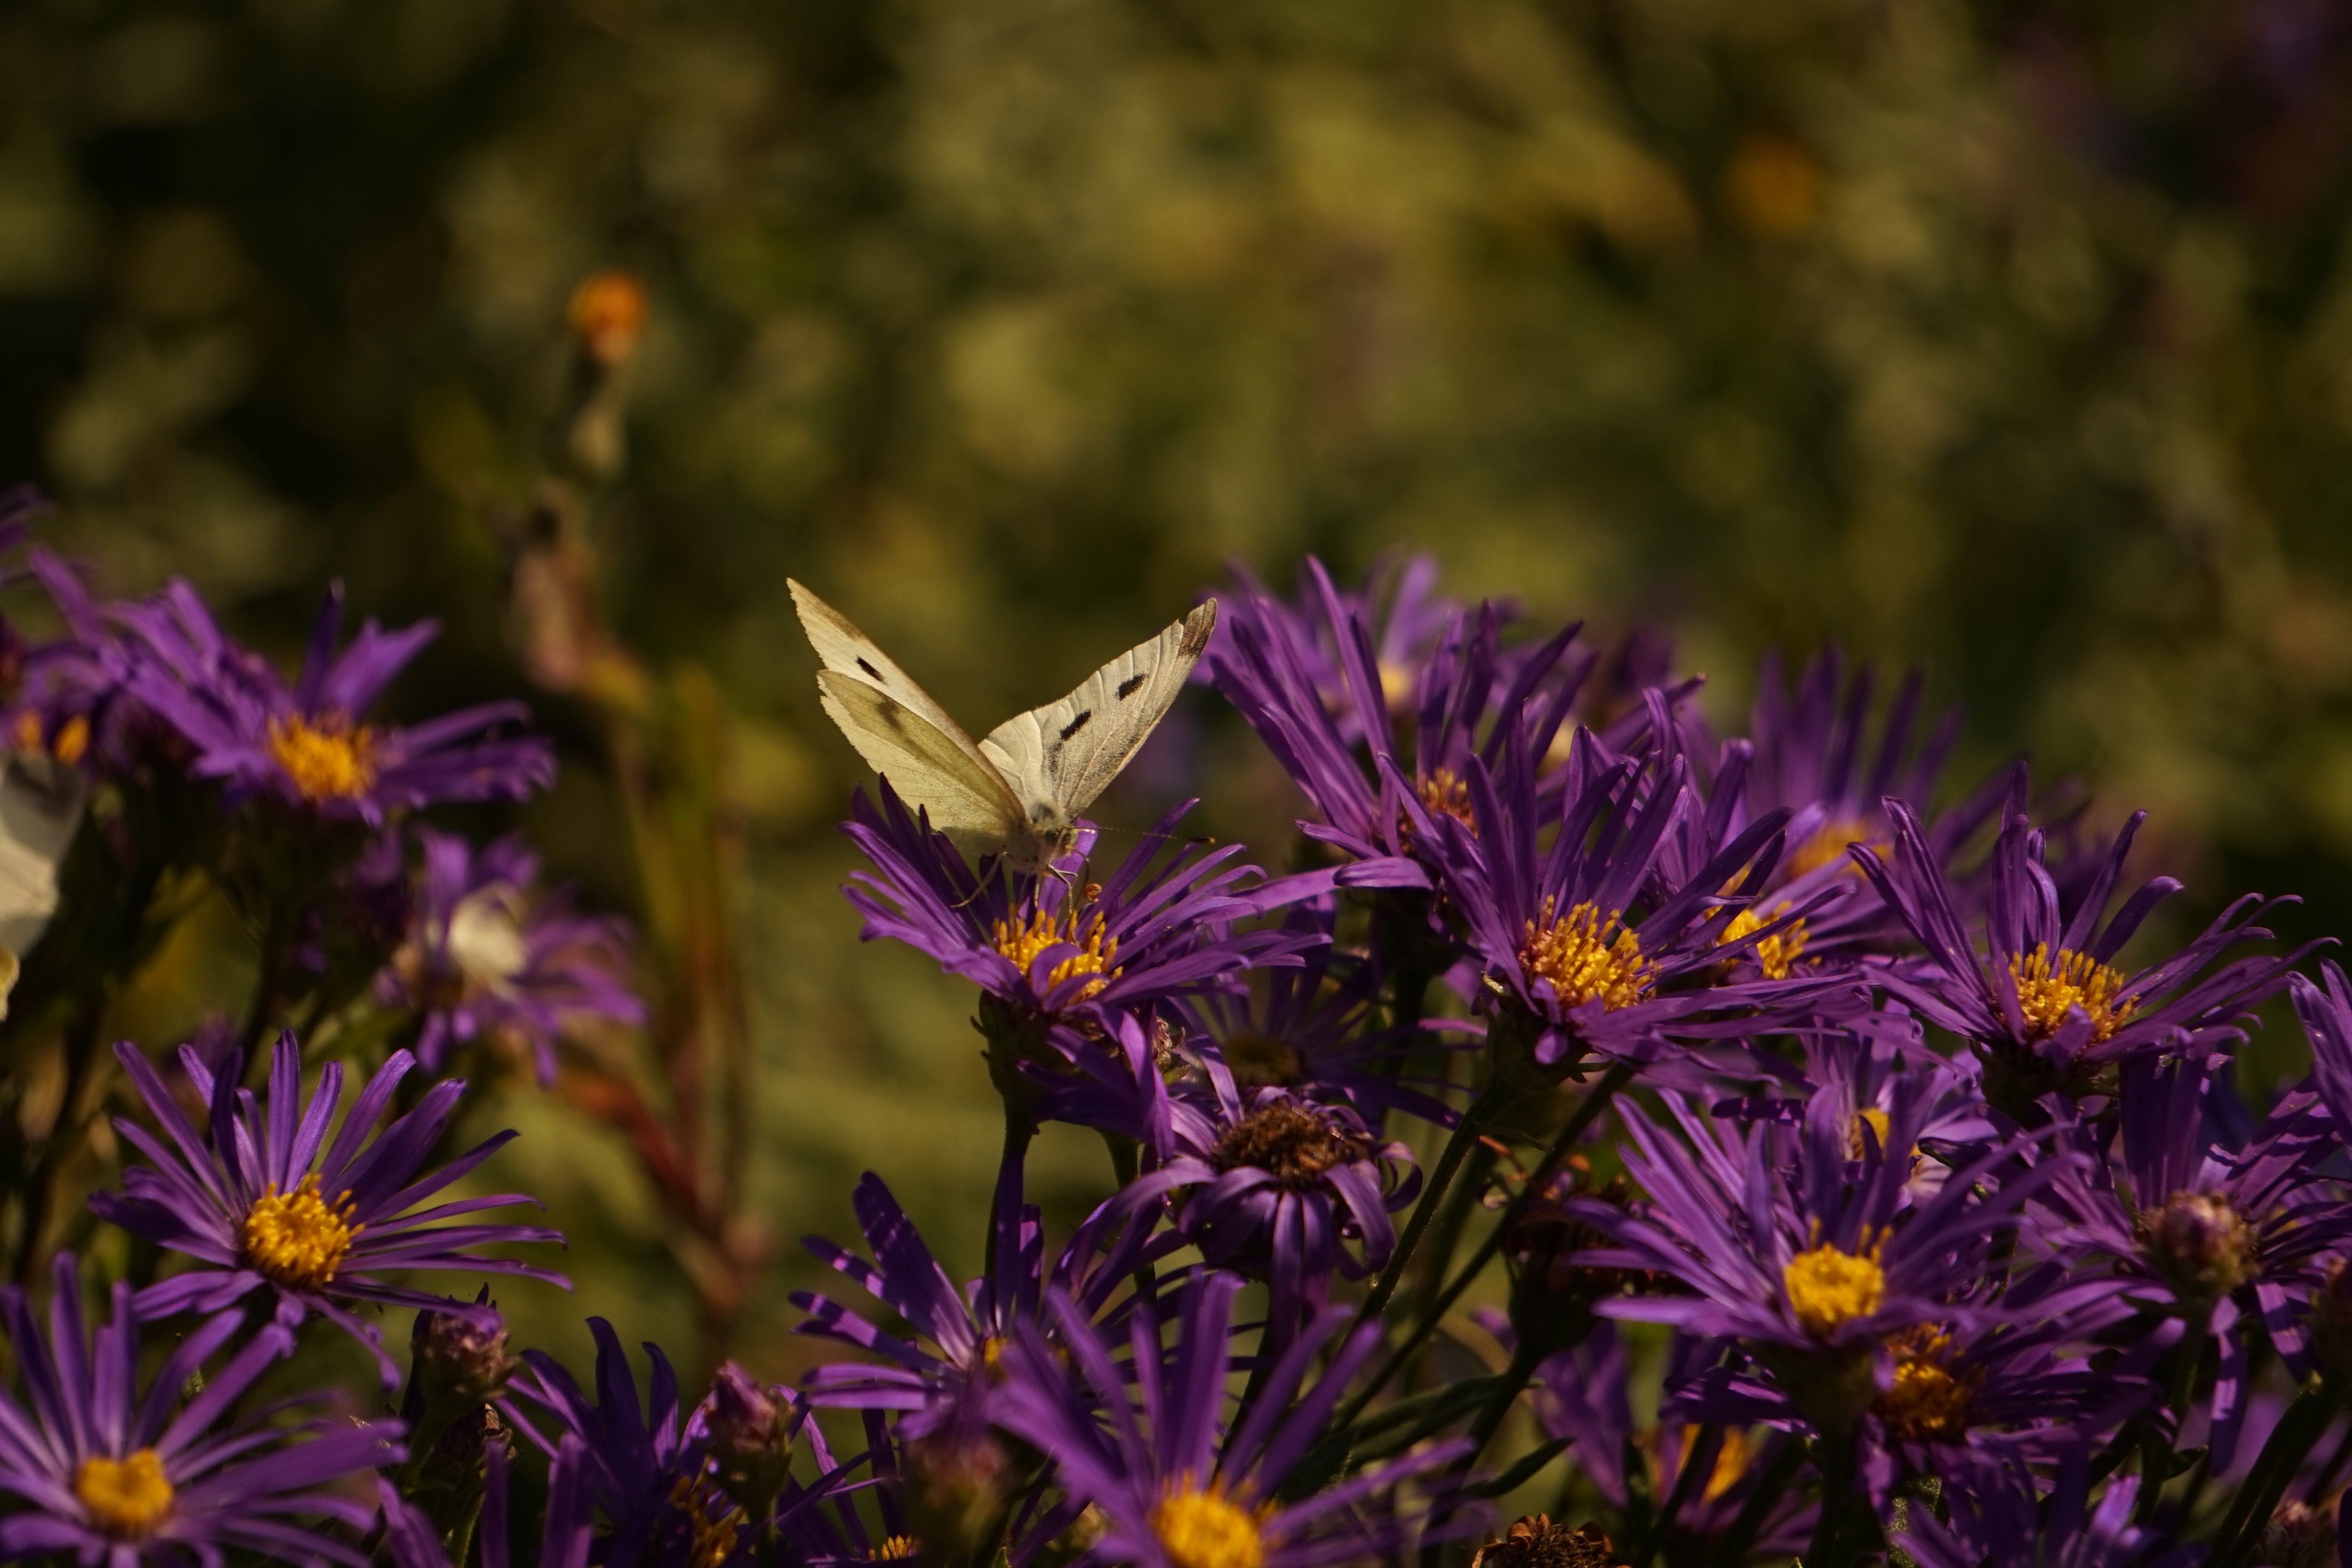
nature, blossom, plant, meadow, flower, petal, bloom, insect, botany, butterfly, close, flora, wild flower, wildflower, close up, pointed flower, aster, nectar, macro photography, flowering plant, daisy family, land plant